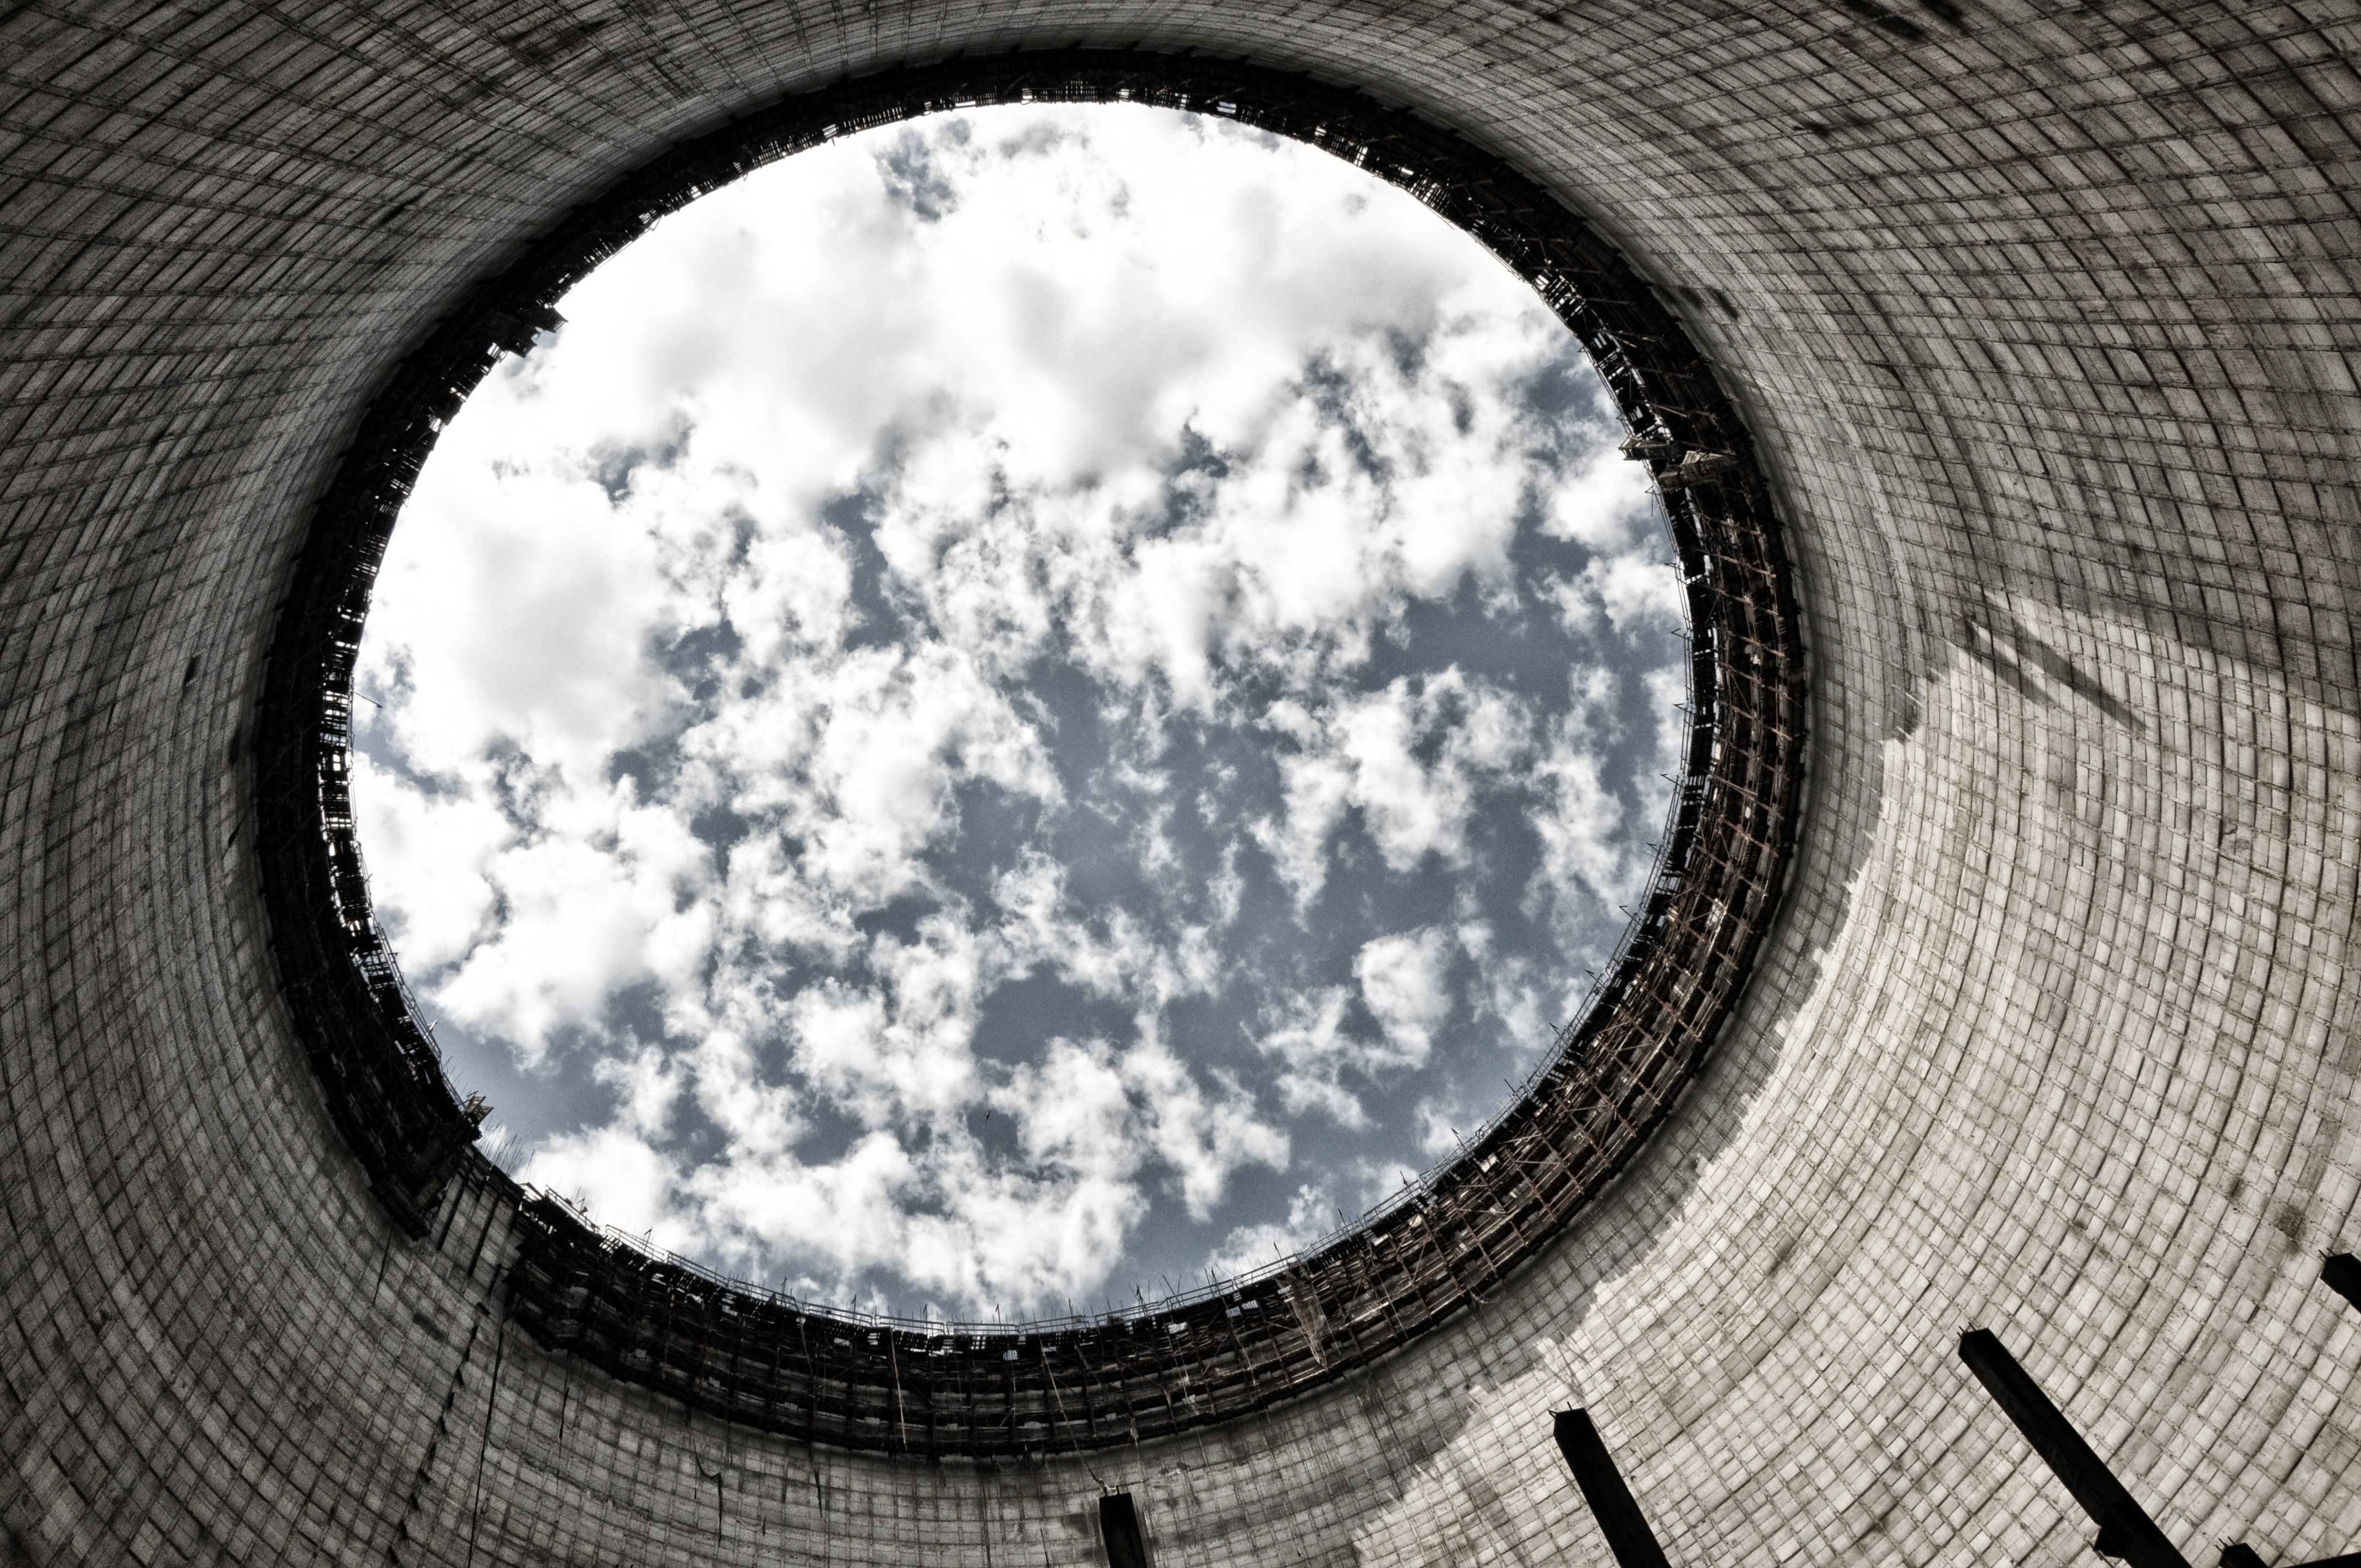
light, cloud, black and white, white, photography, sunlight, atmosphere, reflection, monochrome, circle, symmetry, pripyat, chernobyl, shape, cooling tower, monochrome photography